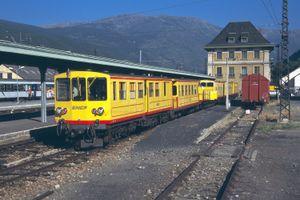
Les Z 100 sont une série d'automotrices à voie métrique, construites entre 1908 et 1912 pour la ligne de la Cerdagne et commandées par la compagnie des chemins de fer du Midi. Ces automotrices, plusieurs fois rénovées sont aujourd'hui centenaires et circulent quotidiennement entre Villefranche Conflent et La Tour de Carol. Elles constituent la série la plus ancienne de véhicules ferroviaires en service à la SNCF.